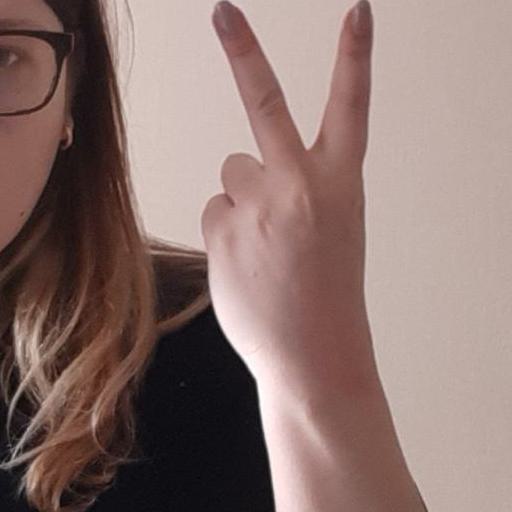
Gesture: peace_inverted